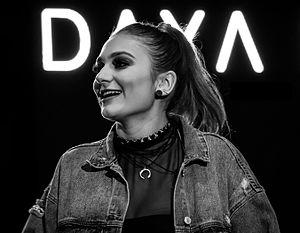
Grace Martine Tandon, connue sous le nom de scène Daya, est une chanteuse américaine née le 24 octobre 1998 à Mount Lebanon en Pennsylvanie. Son grand-père paternel est américain d'origine indienne, un punjabi qui a émigré aux États-Unis. À l'âge de 3 ans, elle a commencé à apprendre le piano. Elle a quatre sœurs.